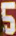
Number: 5